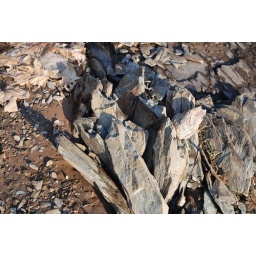
Fractured rock on the beach near Piers Gorge, in Norway MI.